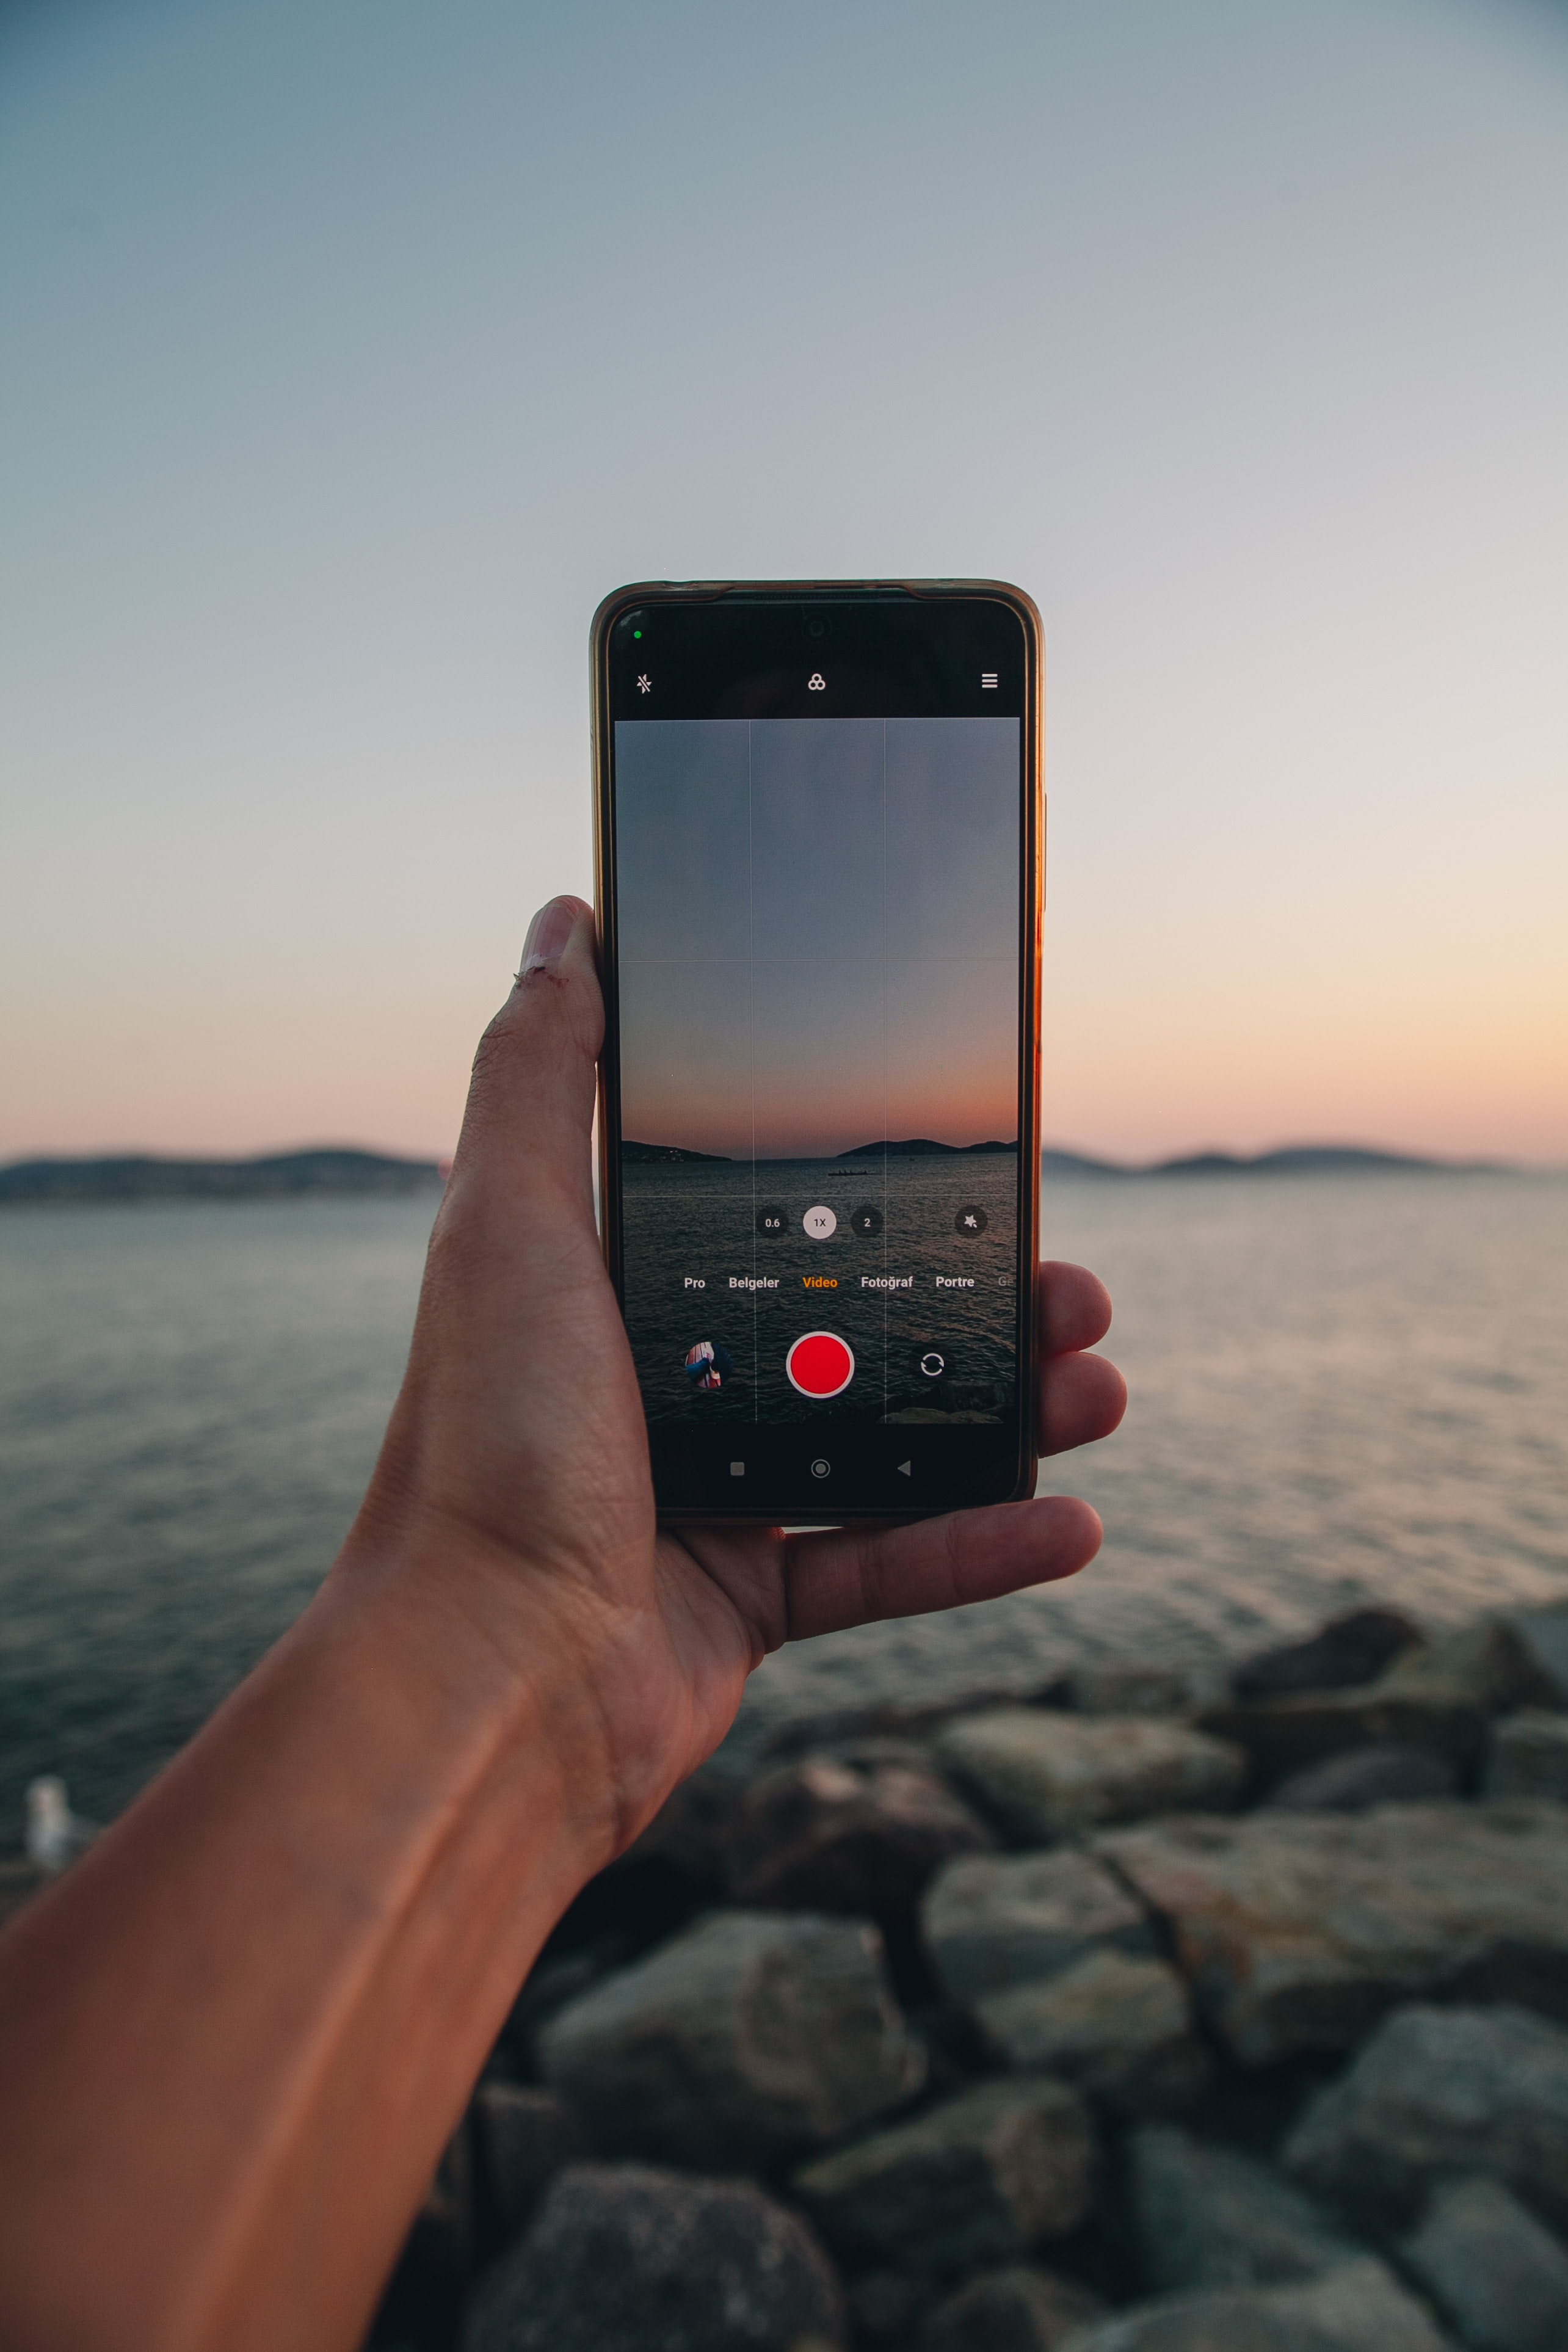
phone, sky, water, hand, mobile phone, cloud, communication device, telephony, portable communications device, mobile device, gesture, gadget, finger, cellular network, electronic device, recreation, multimedia, electric blue, tree, horizon, display device, smartphone, thumb, nail, landscape, travel, lake, ocean, evening, vacation, Everyday carry